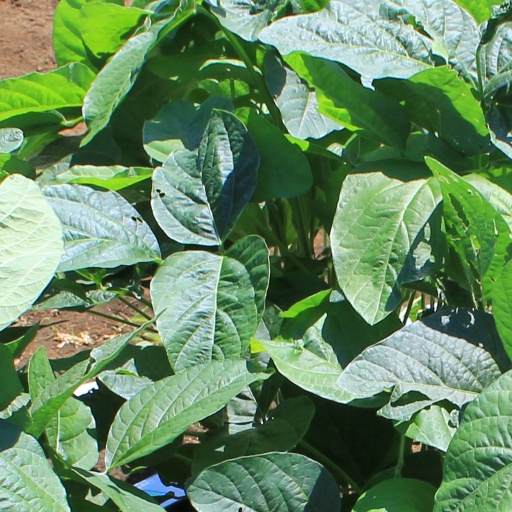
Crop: soybean